Vought Airtrans

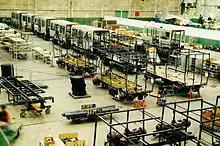
Vehicles under construction

The Dallas/Fort Worth Airport had recently started construction, and a people mover was one of their requirements. The airport consisted of four semi-circular terminal areas arranged in a line with large parking lots on either ends of the line, and two hotel towers in the middle. It was miles from one end to the other, so some form of rapid transit was needed to move people around the complex. DFW wanted the system to transport not only people, but mail, trash, supplies, and baggage as well. Varo Corp. had recently purchased the Monocab concept from its private developer and were pitching the system to DFW. LTV was asked to join them in a joint proposal, which was submitted late in 1970, along with two others from different providers. However, all three were over the price the airport had budgeted, and the companies were asked to re-submit.